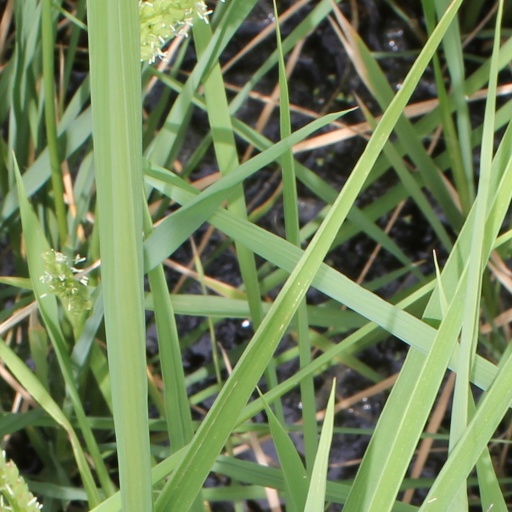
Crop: rice